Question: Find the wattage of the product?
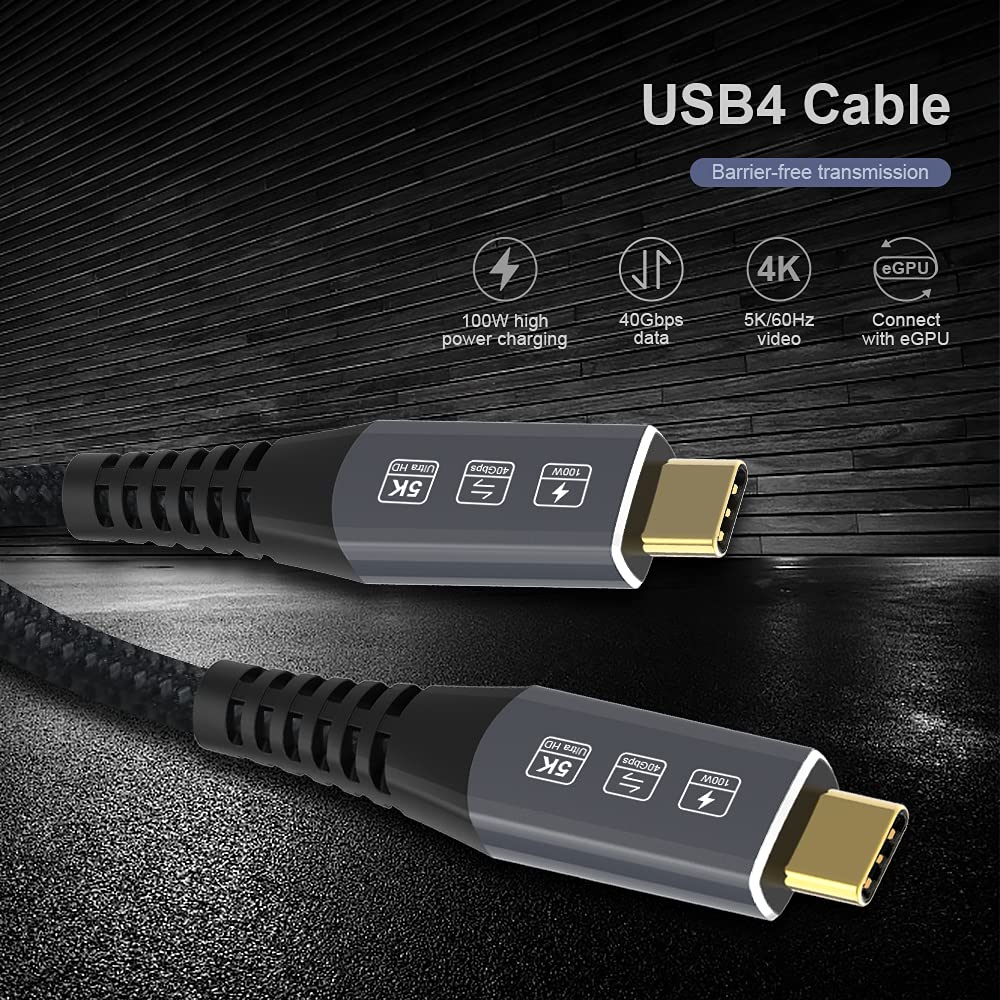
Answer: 100.0 watt